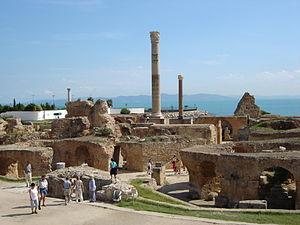
La liste du patrimoine mondial en Tunisie compte huit éléments : sept sont listés en tant que sites culturels, un en tant que site naturel. Seuls sept des 24 gouvernorats tunisiens sont représentés, le gouvernorat de Tunis abritant deux des sites.
La 3ᵉ session du Comité du patrimoine mondial a eu lieu du 22 octobre 1979 au 26 octobre 1979 à Louxor, en Égypte.